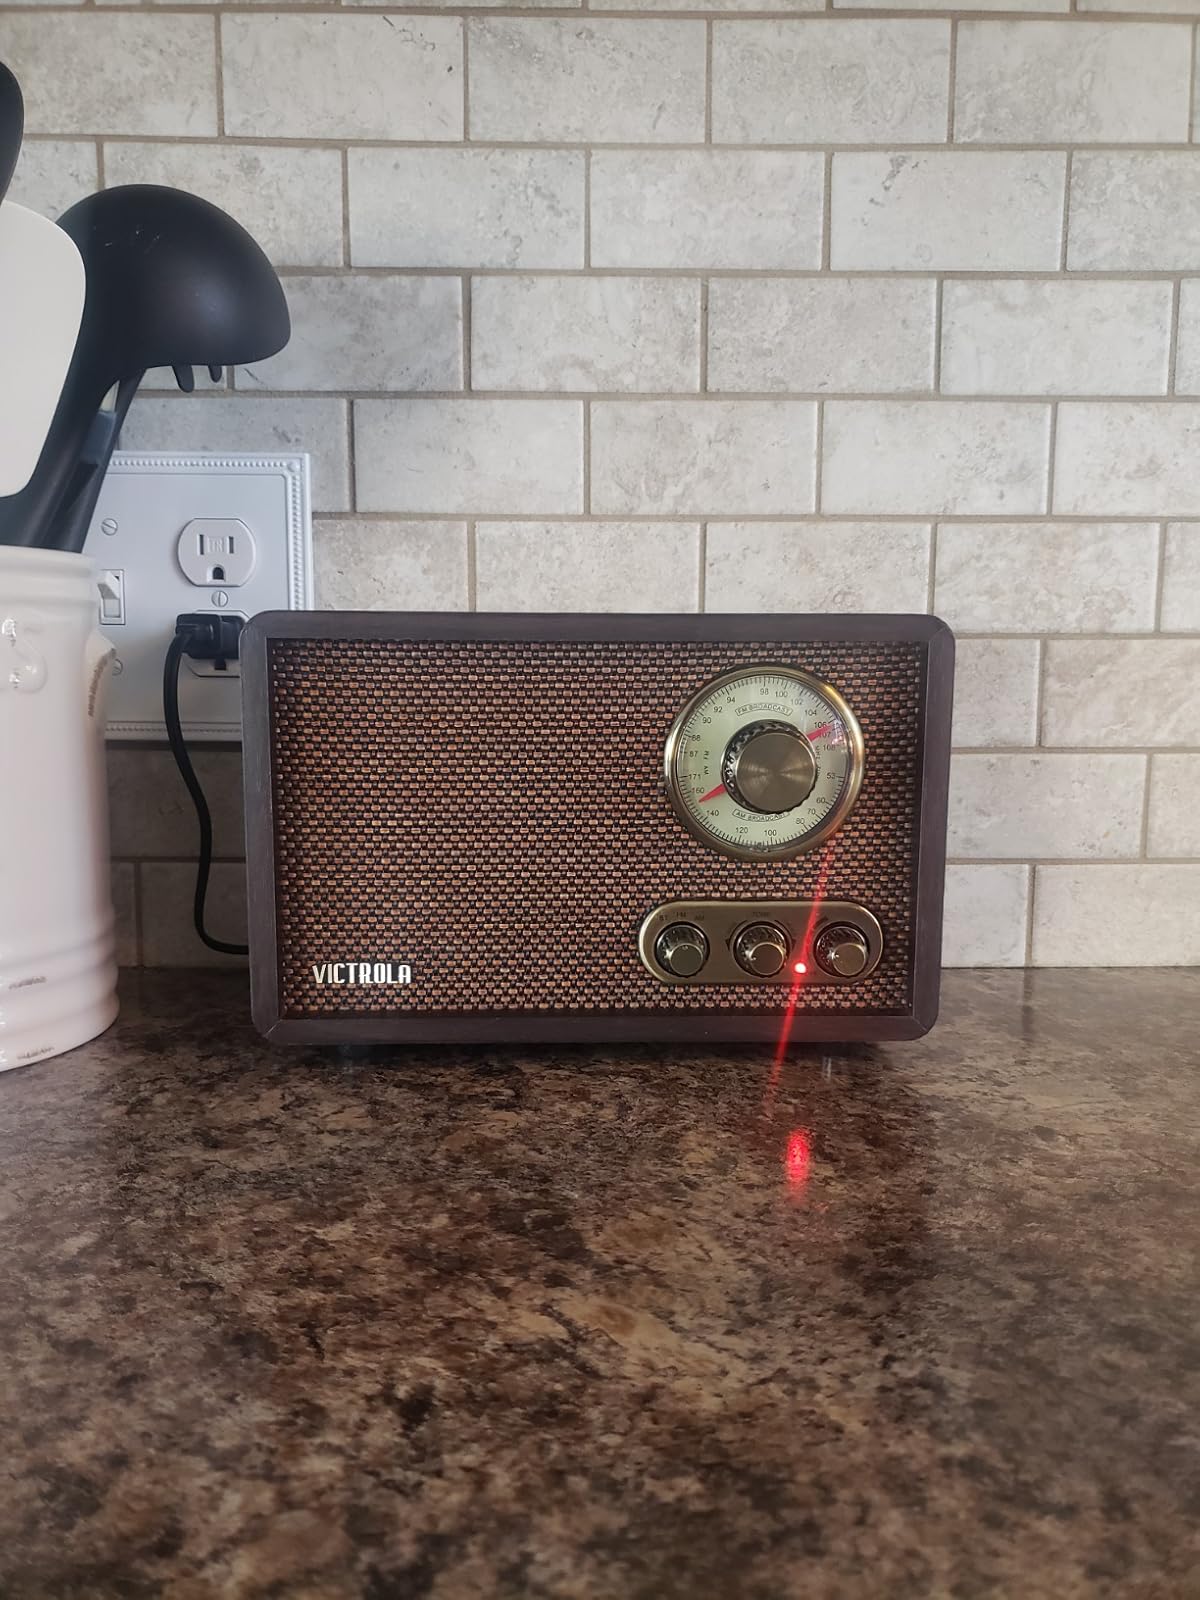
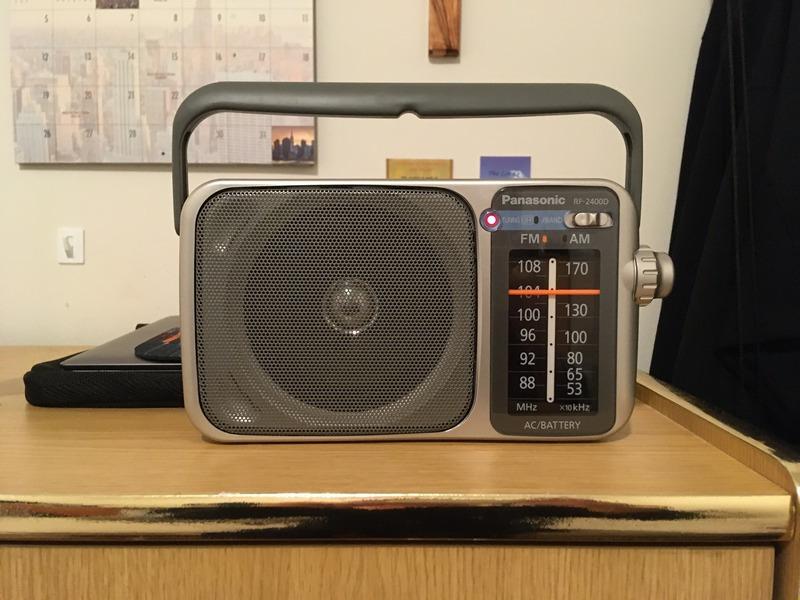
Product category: radio
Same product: no